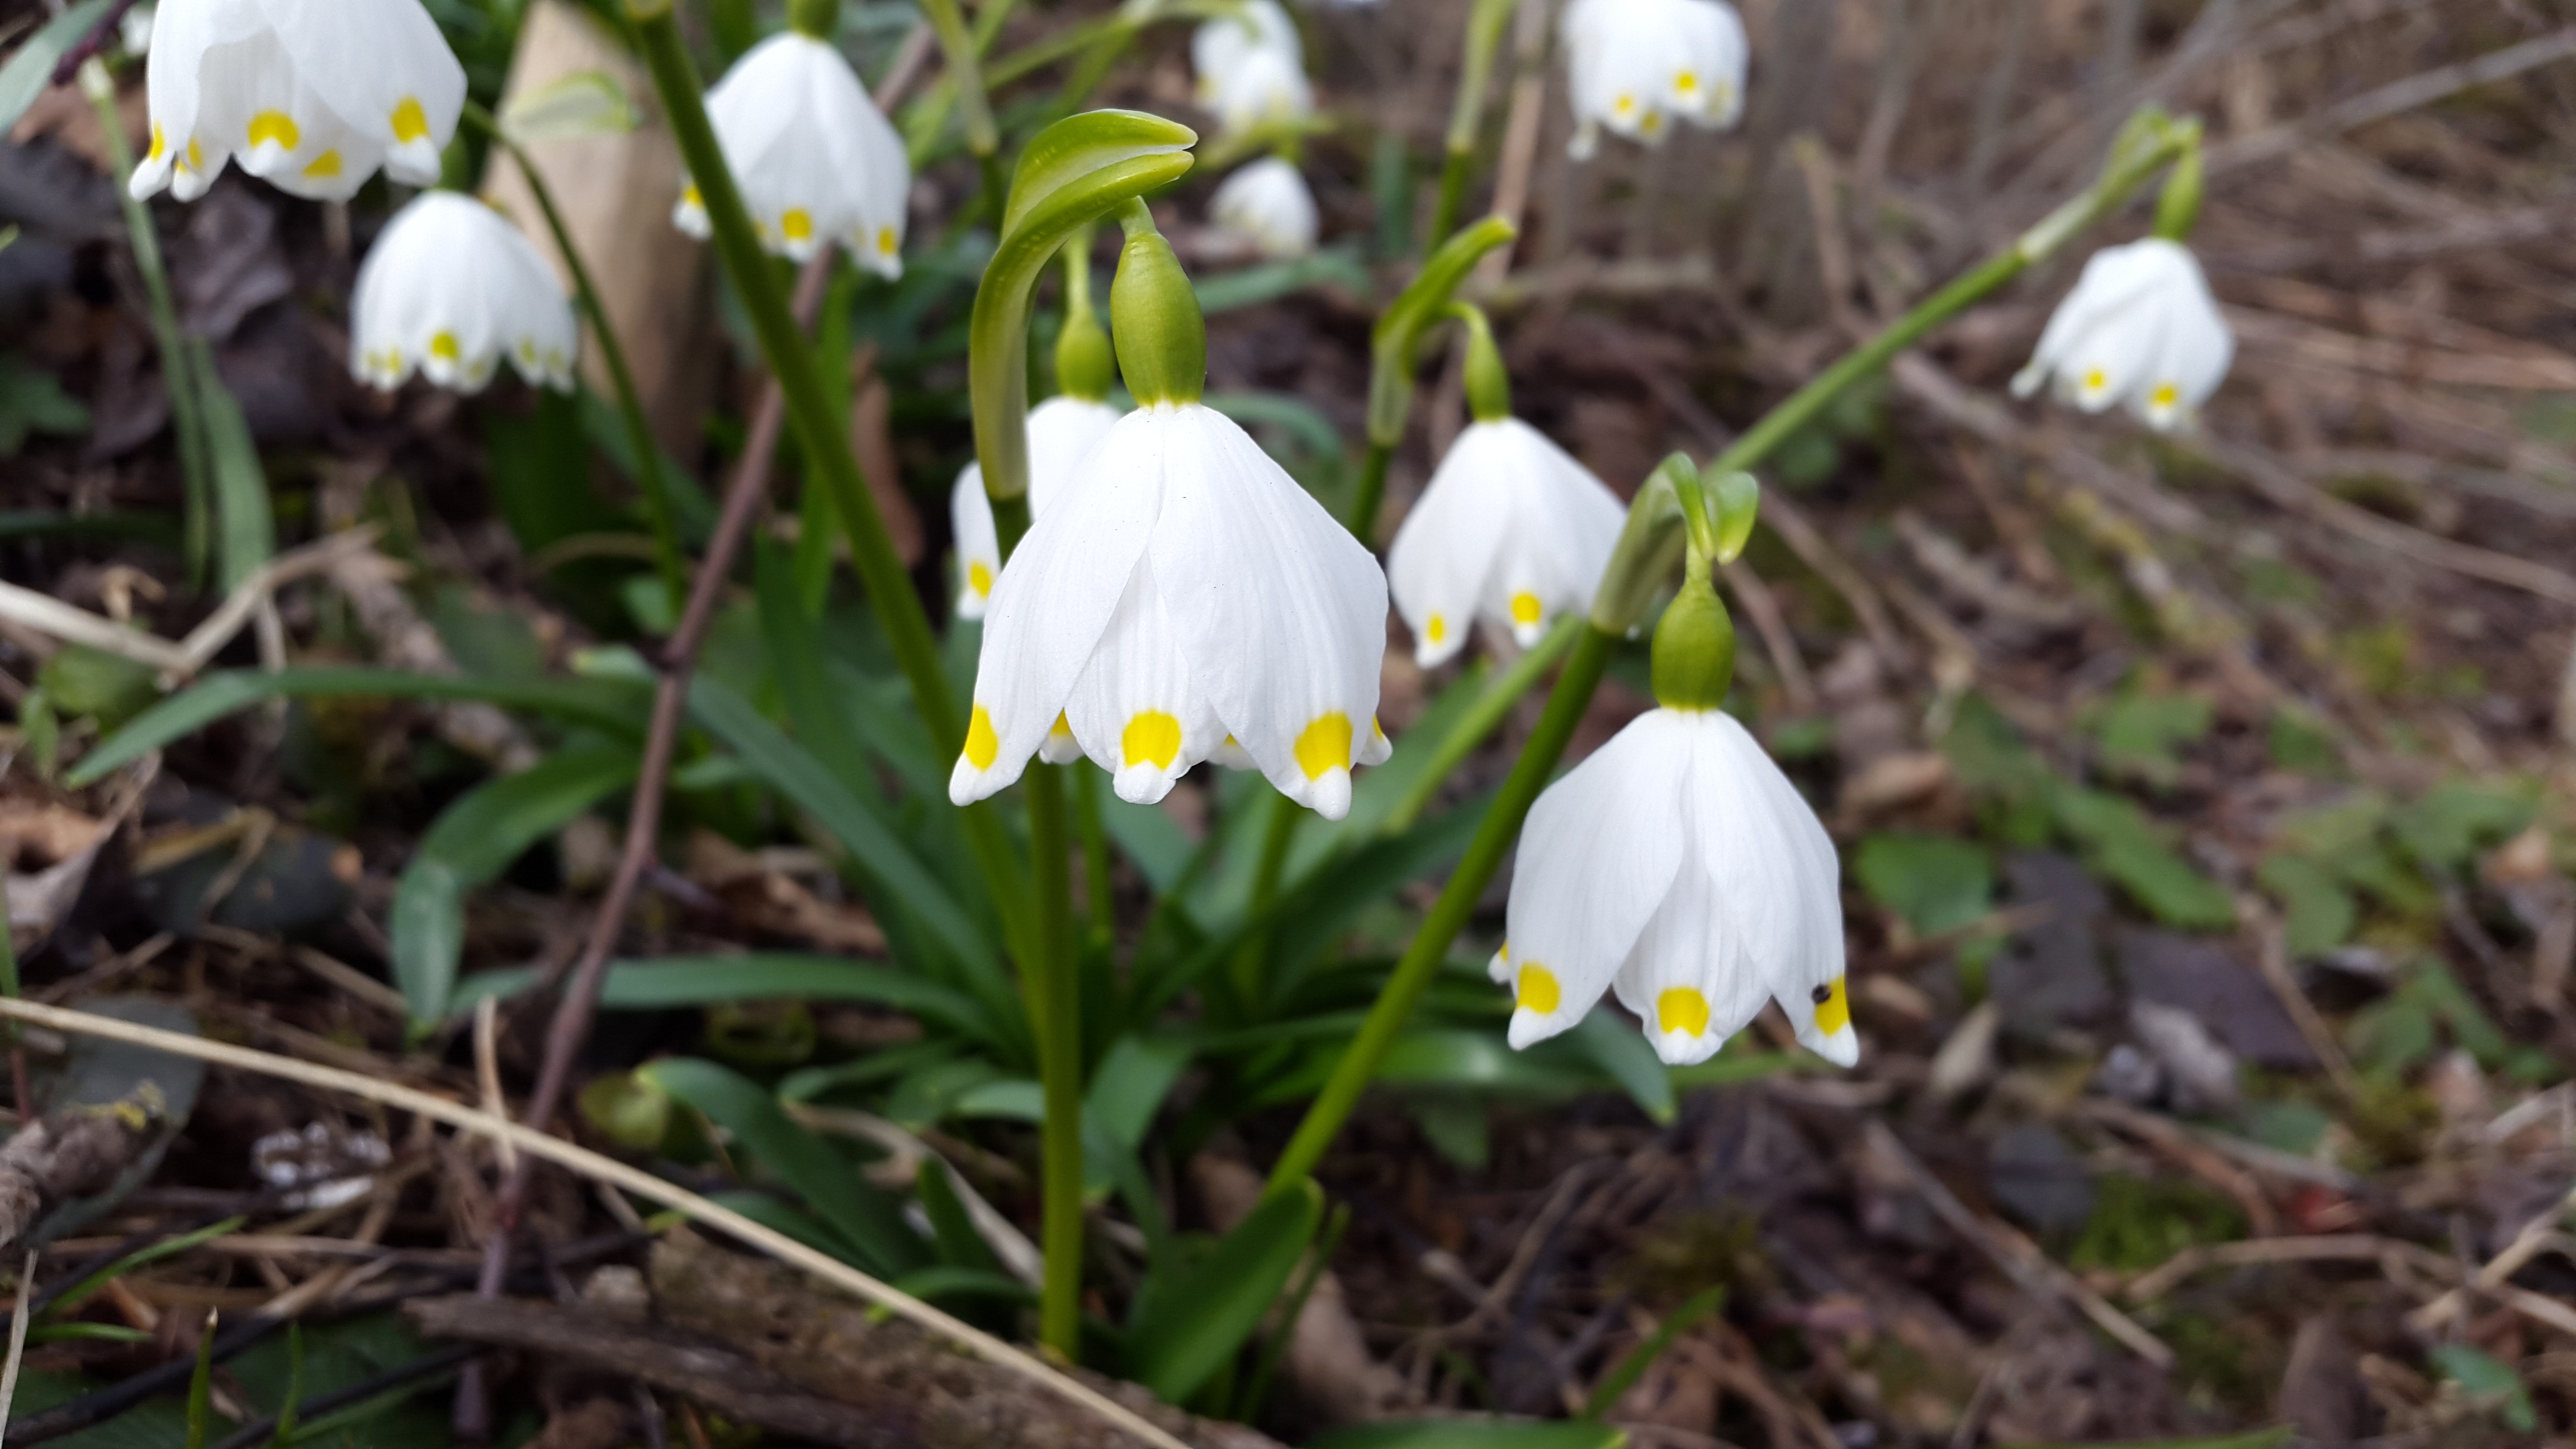
flower, plant, galanthus, flora, snowdrop, botany, land plant, crocus, flowering plant, fawn lily, wildflower, iris family